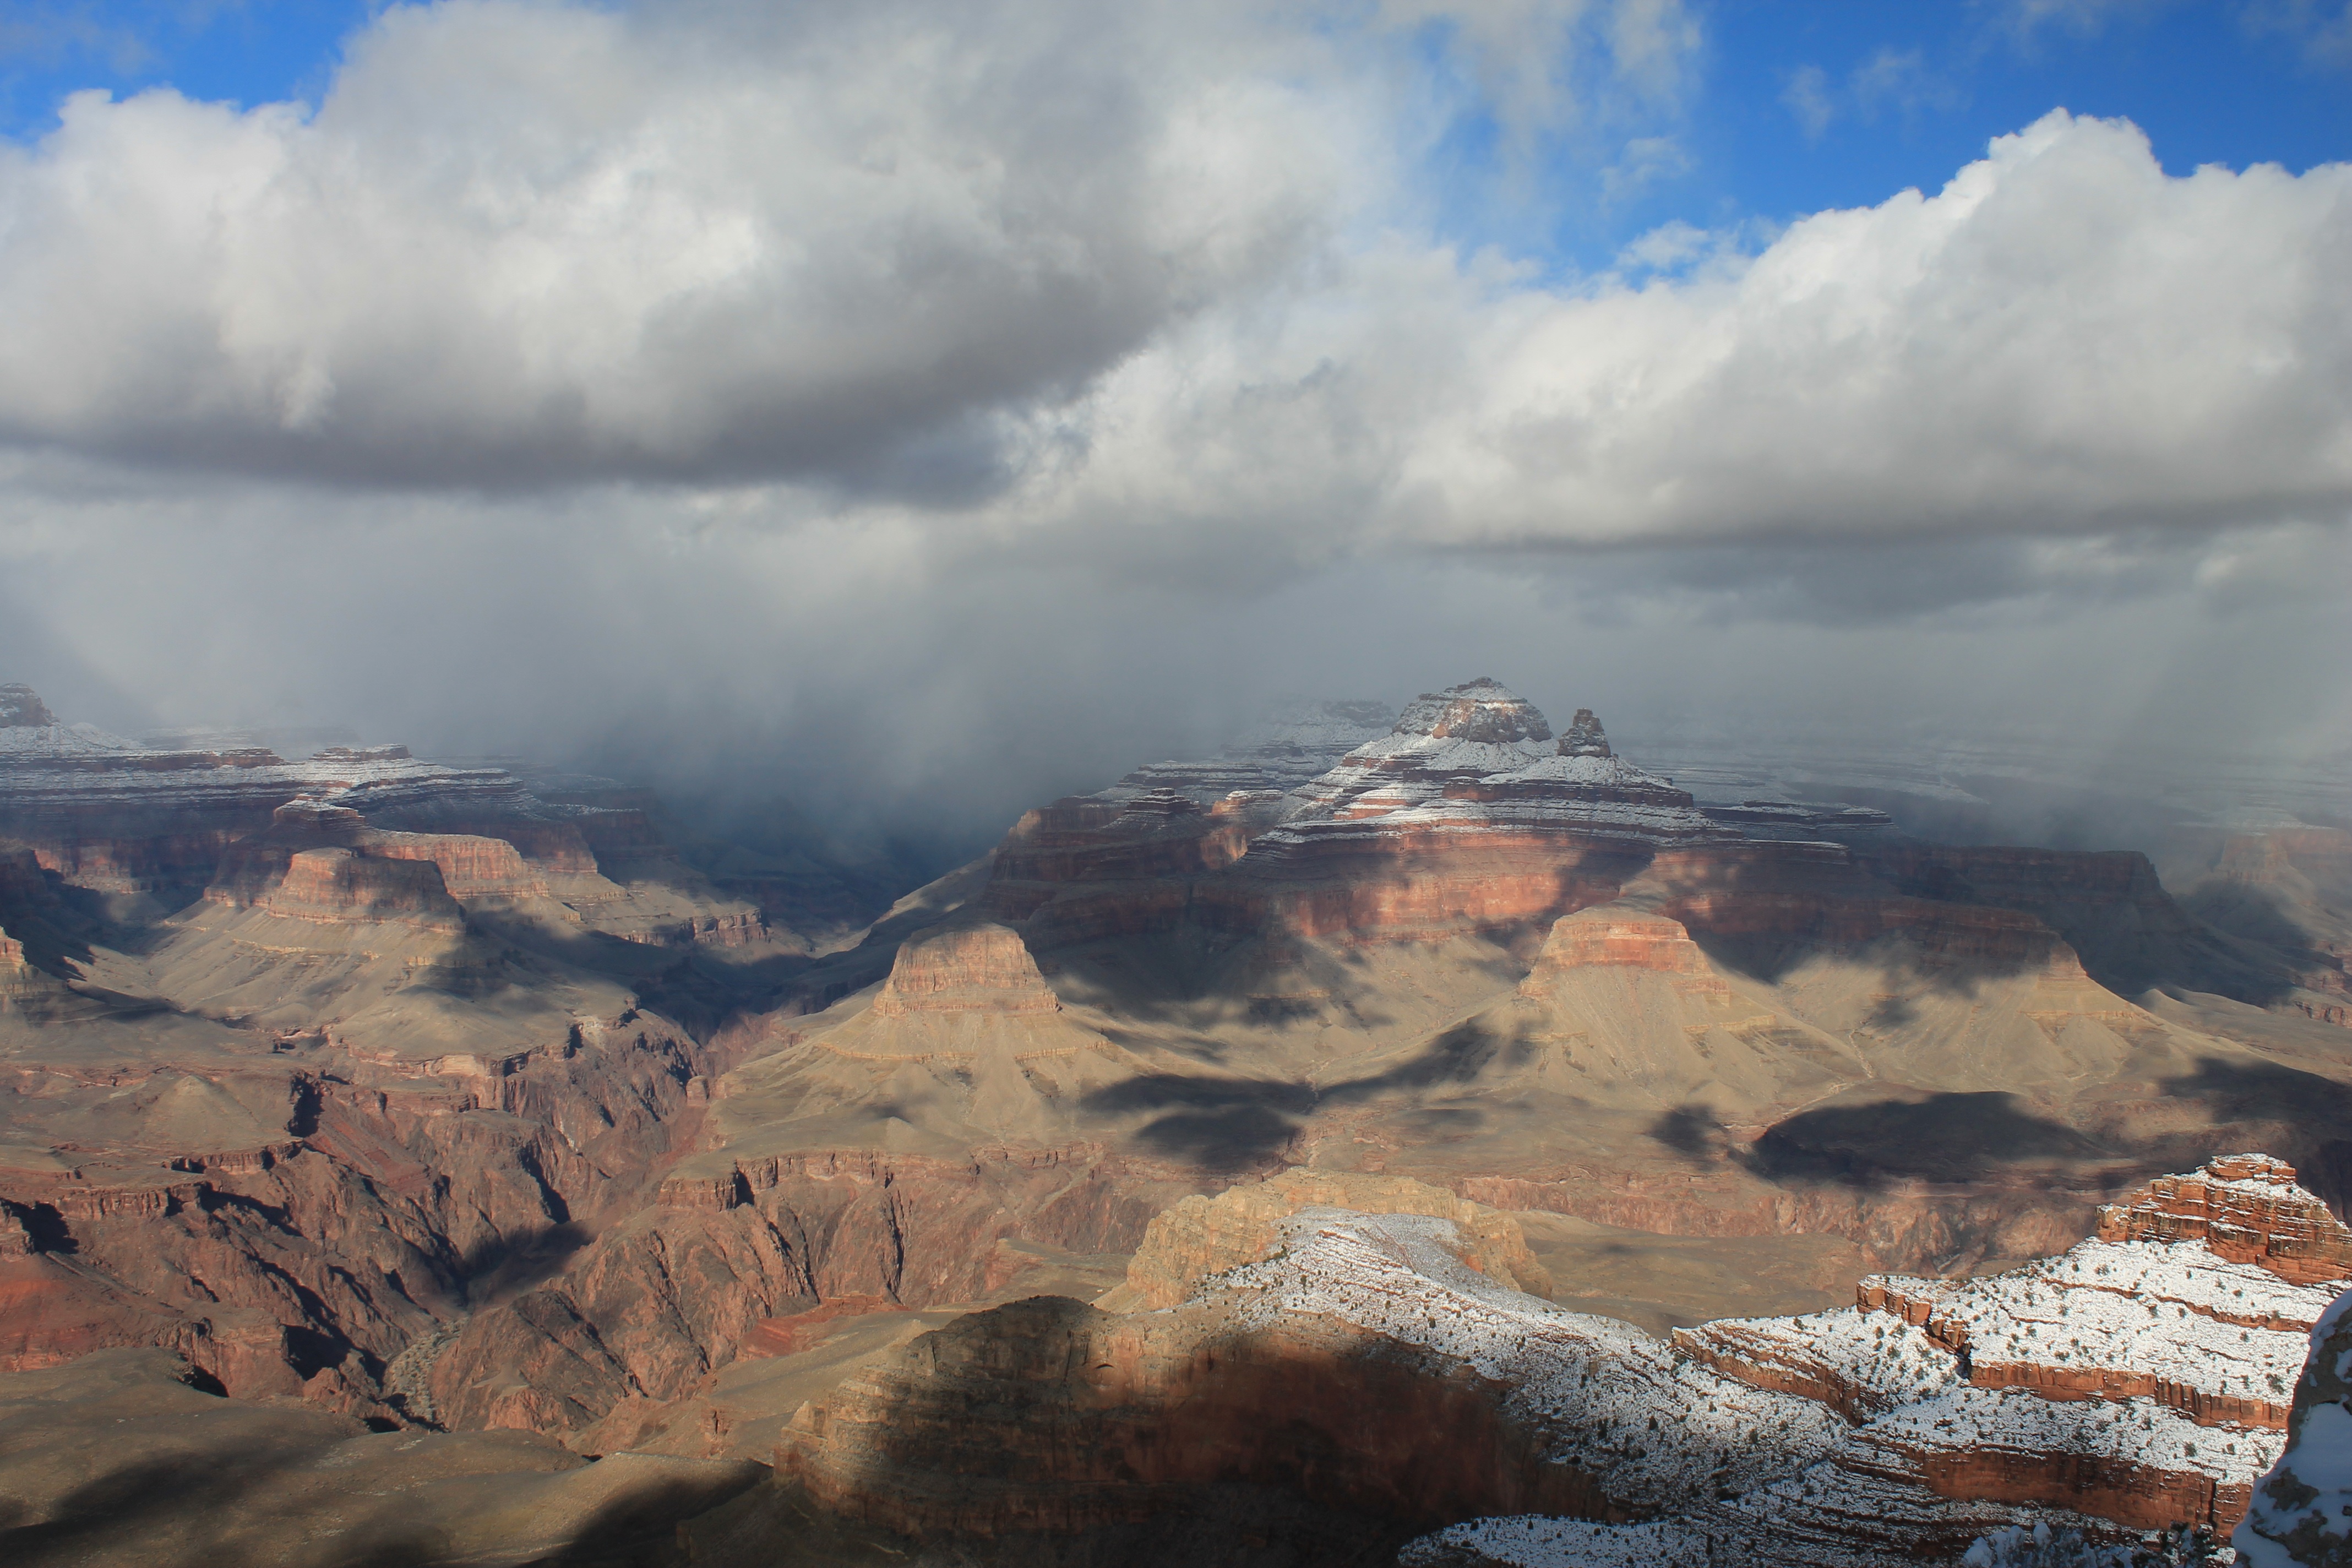
landscape, sea, nature, forest, grass, rock, wilderness, mountain, snow, winter, cloud, sky, lake, frost, wall, valley, mountain range, vacation, travel, cliff, reflection, scenic, natural, park, landmark, frozen, rocky, rugged, canyon, grand canyon, terrain, arizona, rocks, outdoors, south, national, clouds, grand, geology, cliffs, badlands, rim, marble, plateau, southwest, stunning, landform, aerial photography, geographical feature, mountainous landforms